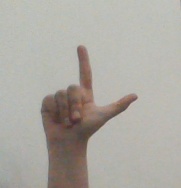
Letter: laam